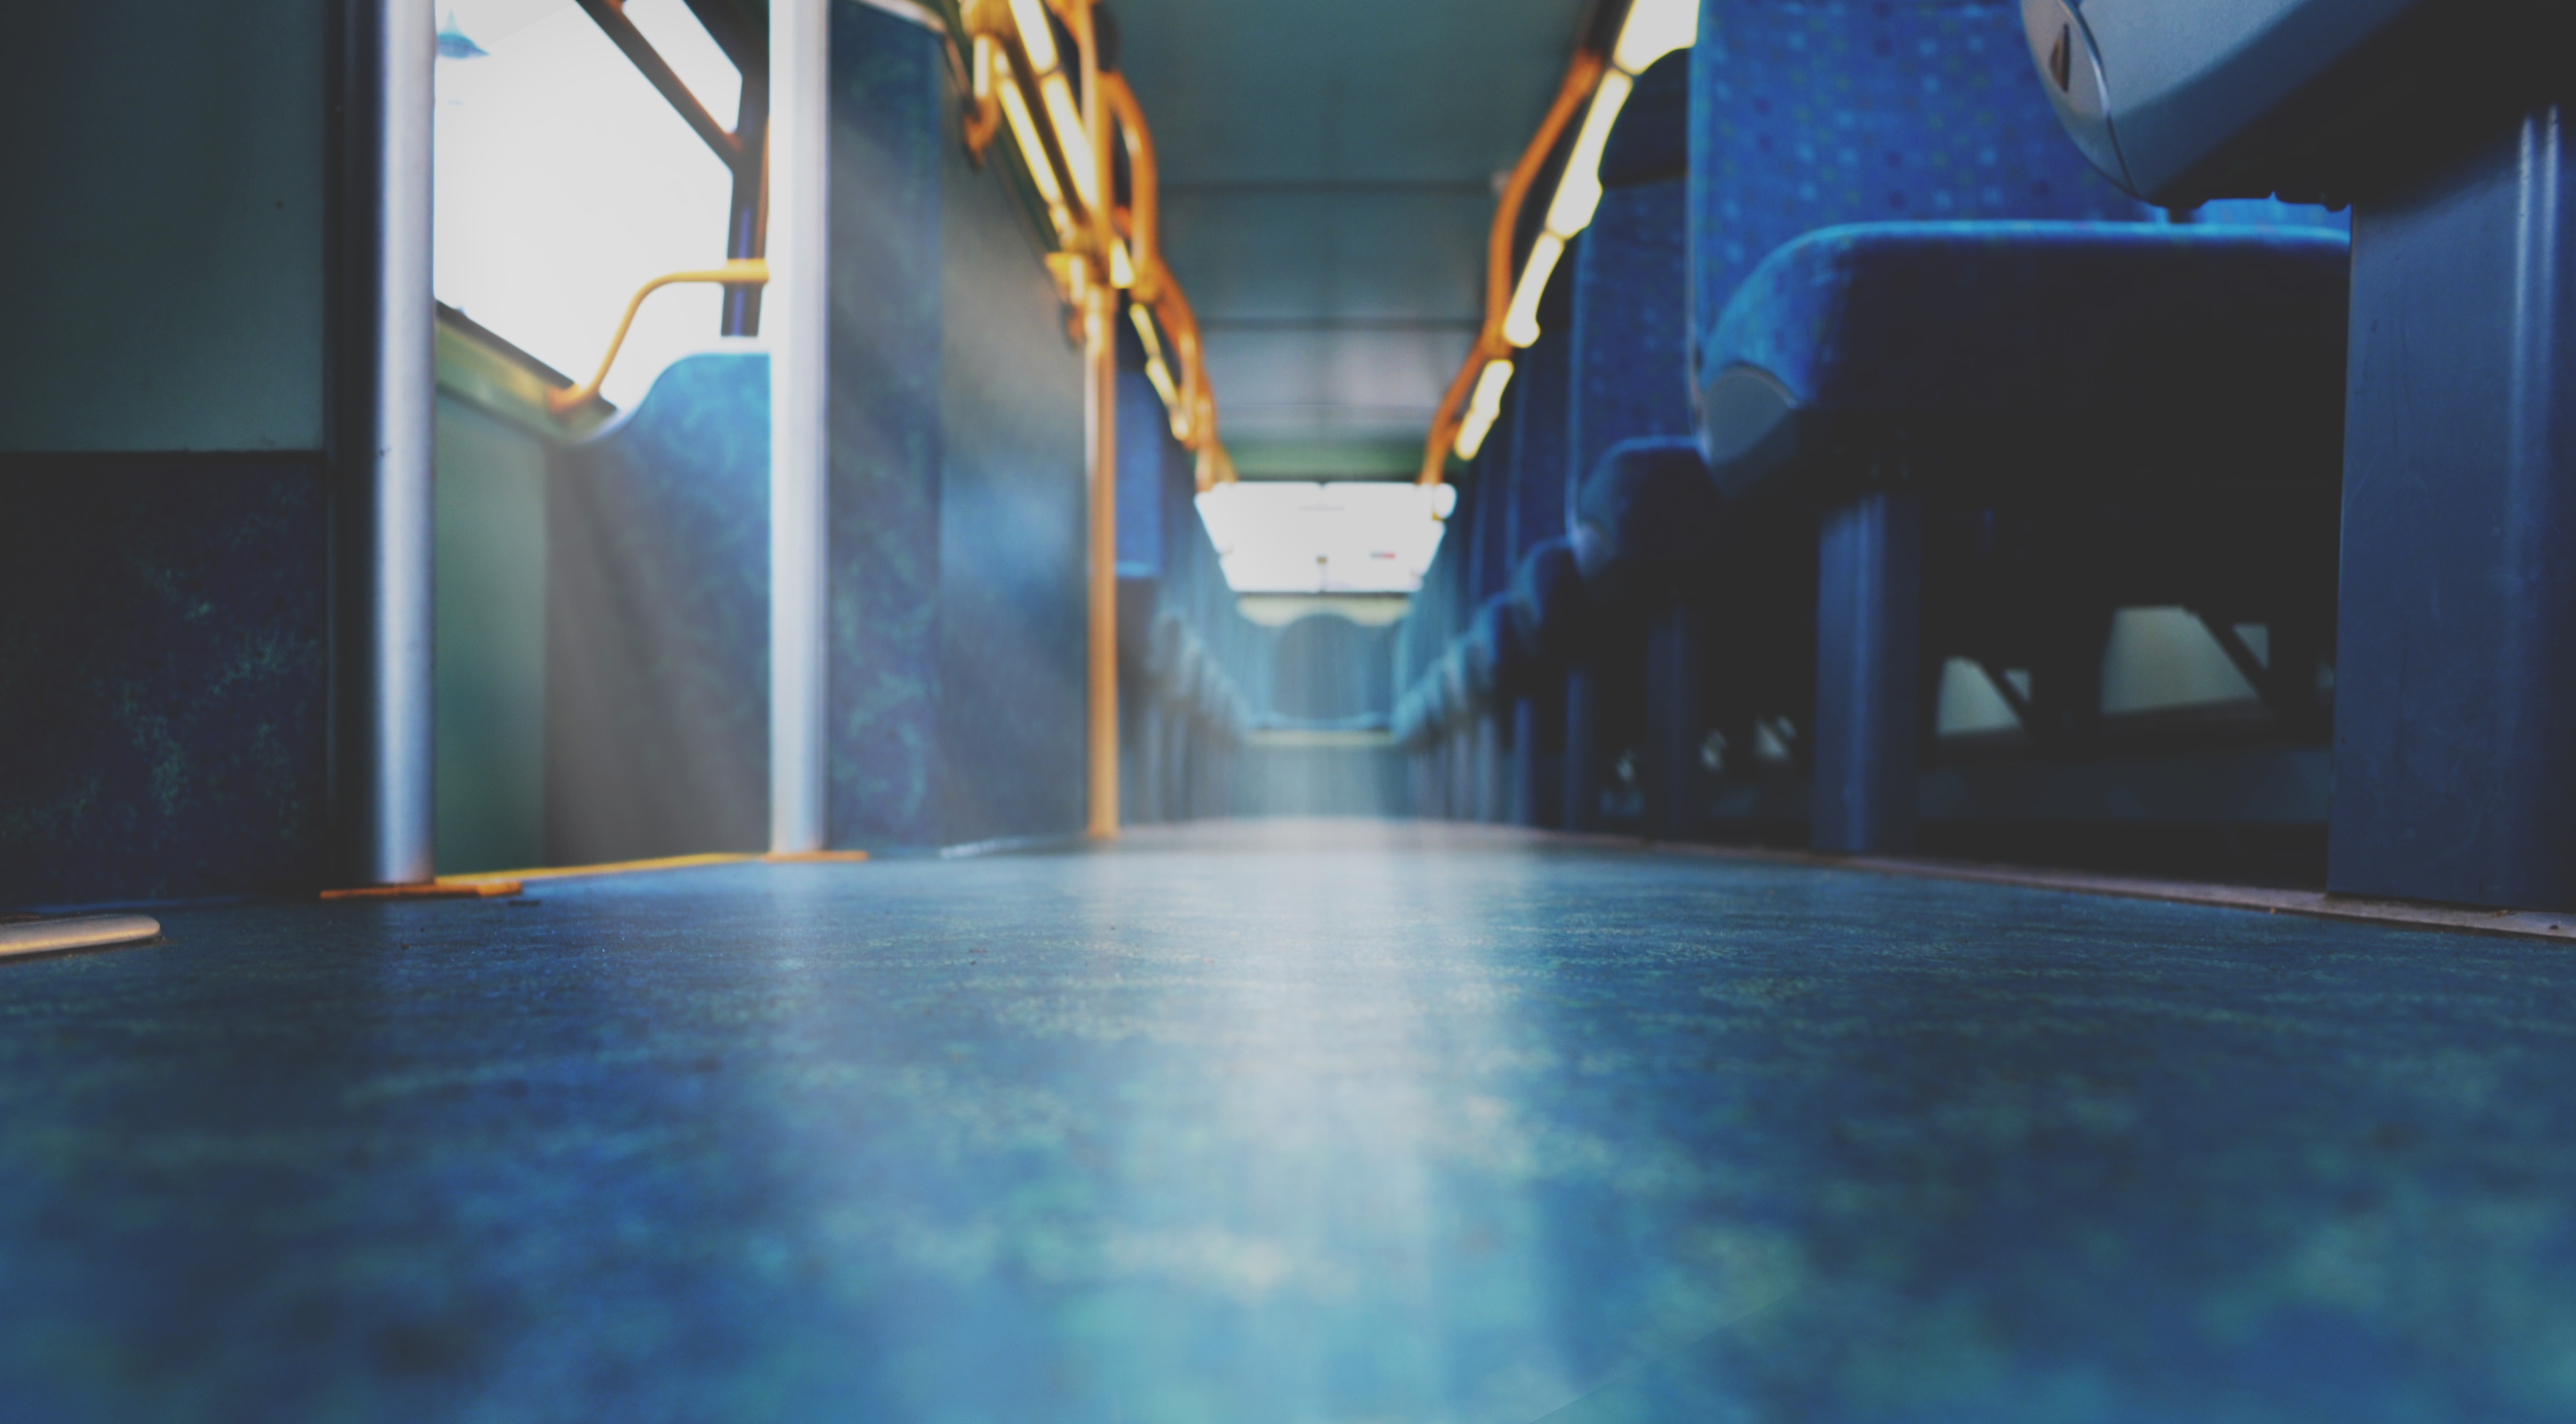
light, blur, sunlight, floor, glass, reflection, swimming pool, color, blue, empty, interior design, chairs, indoors, hallway, screenshot, transportation system